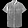
Label: Shirt